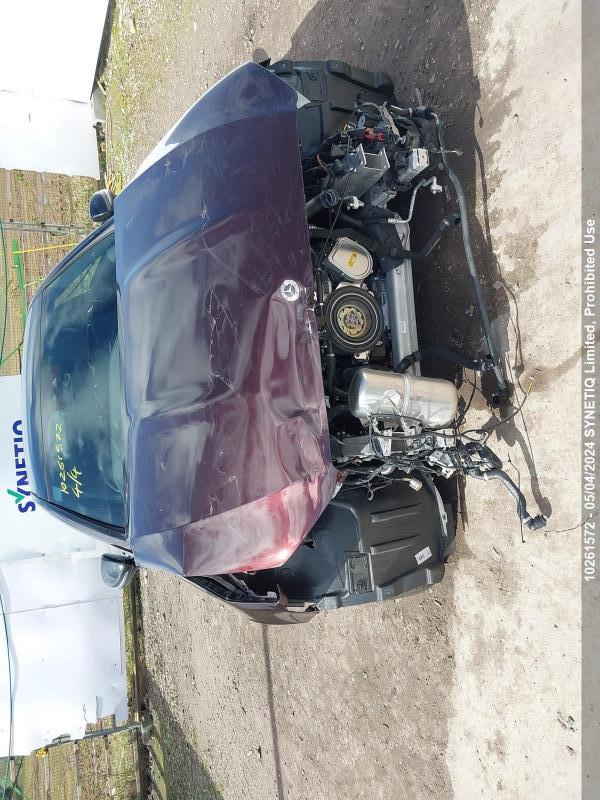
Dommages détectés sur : plaque d'immatriculation avant, pare-choc avant, feu avant droit, feu avant gauche, capot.
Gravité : majeur